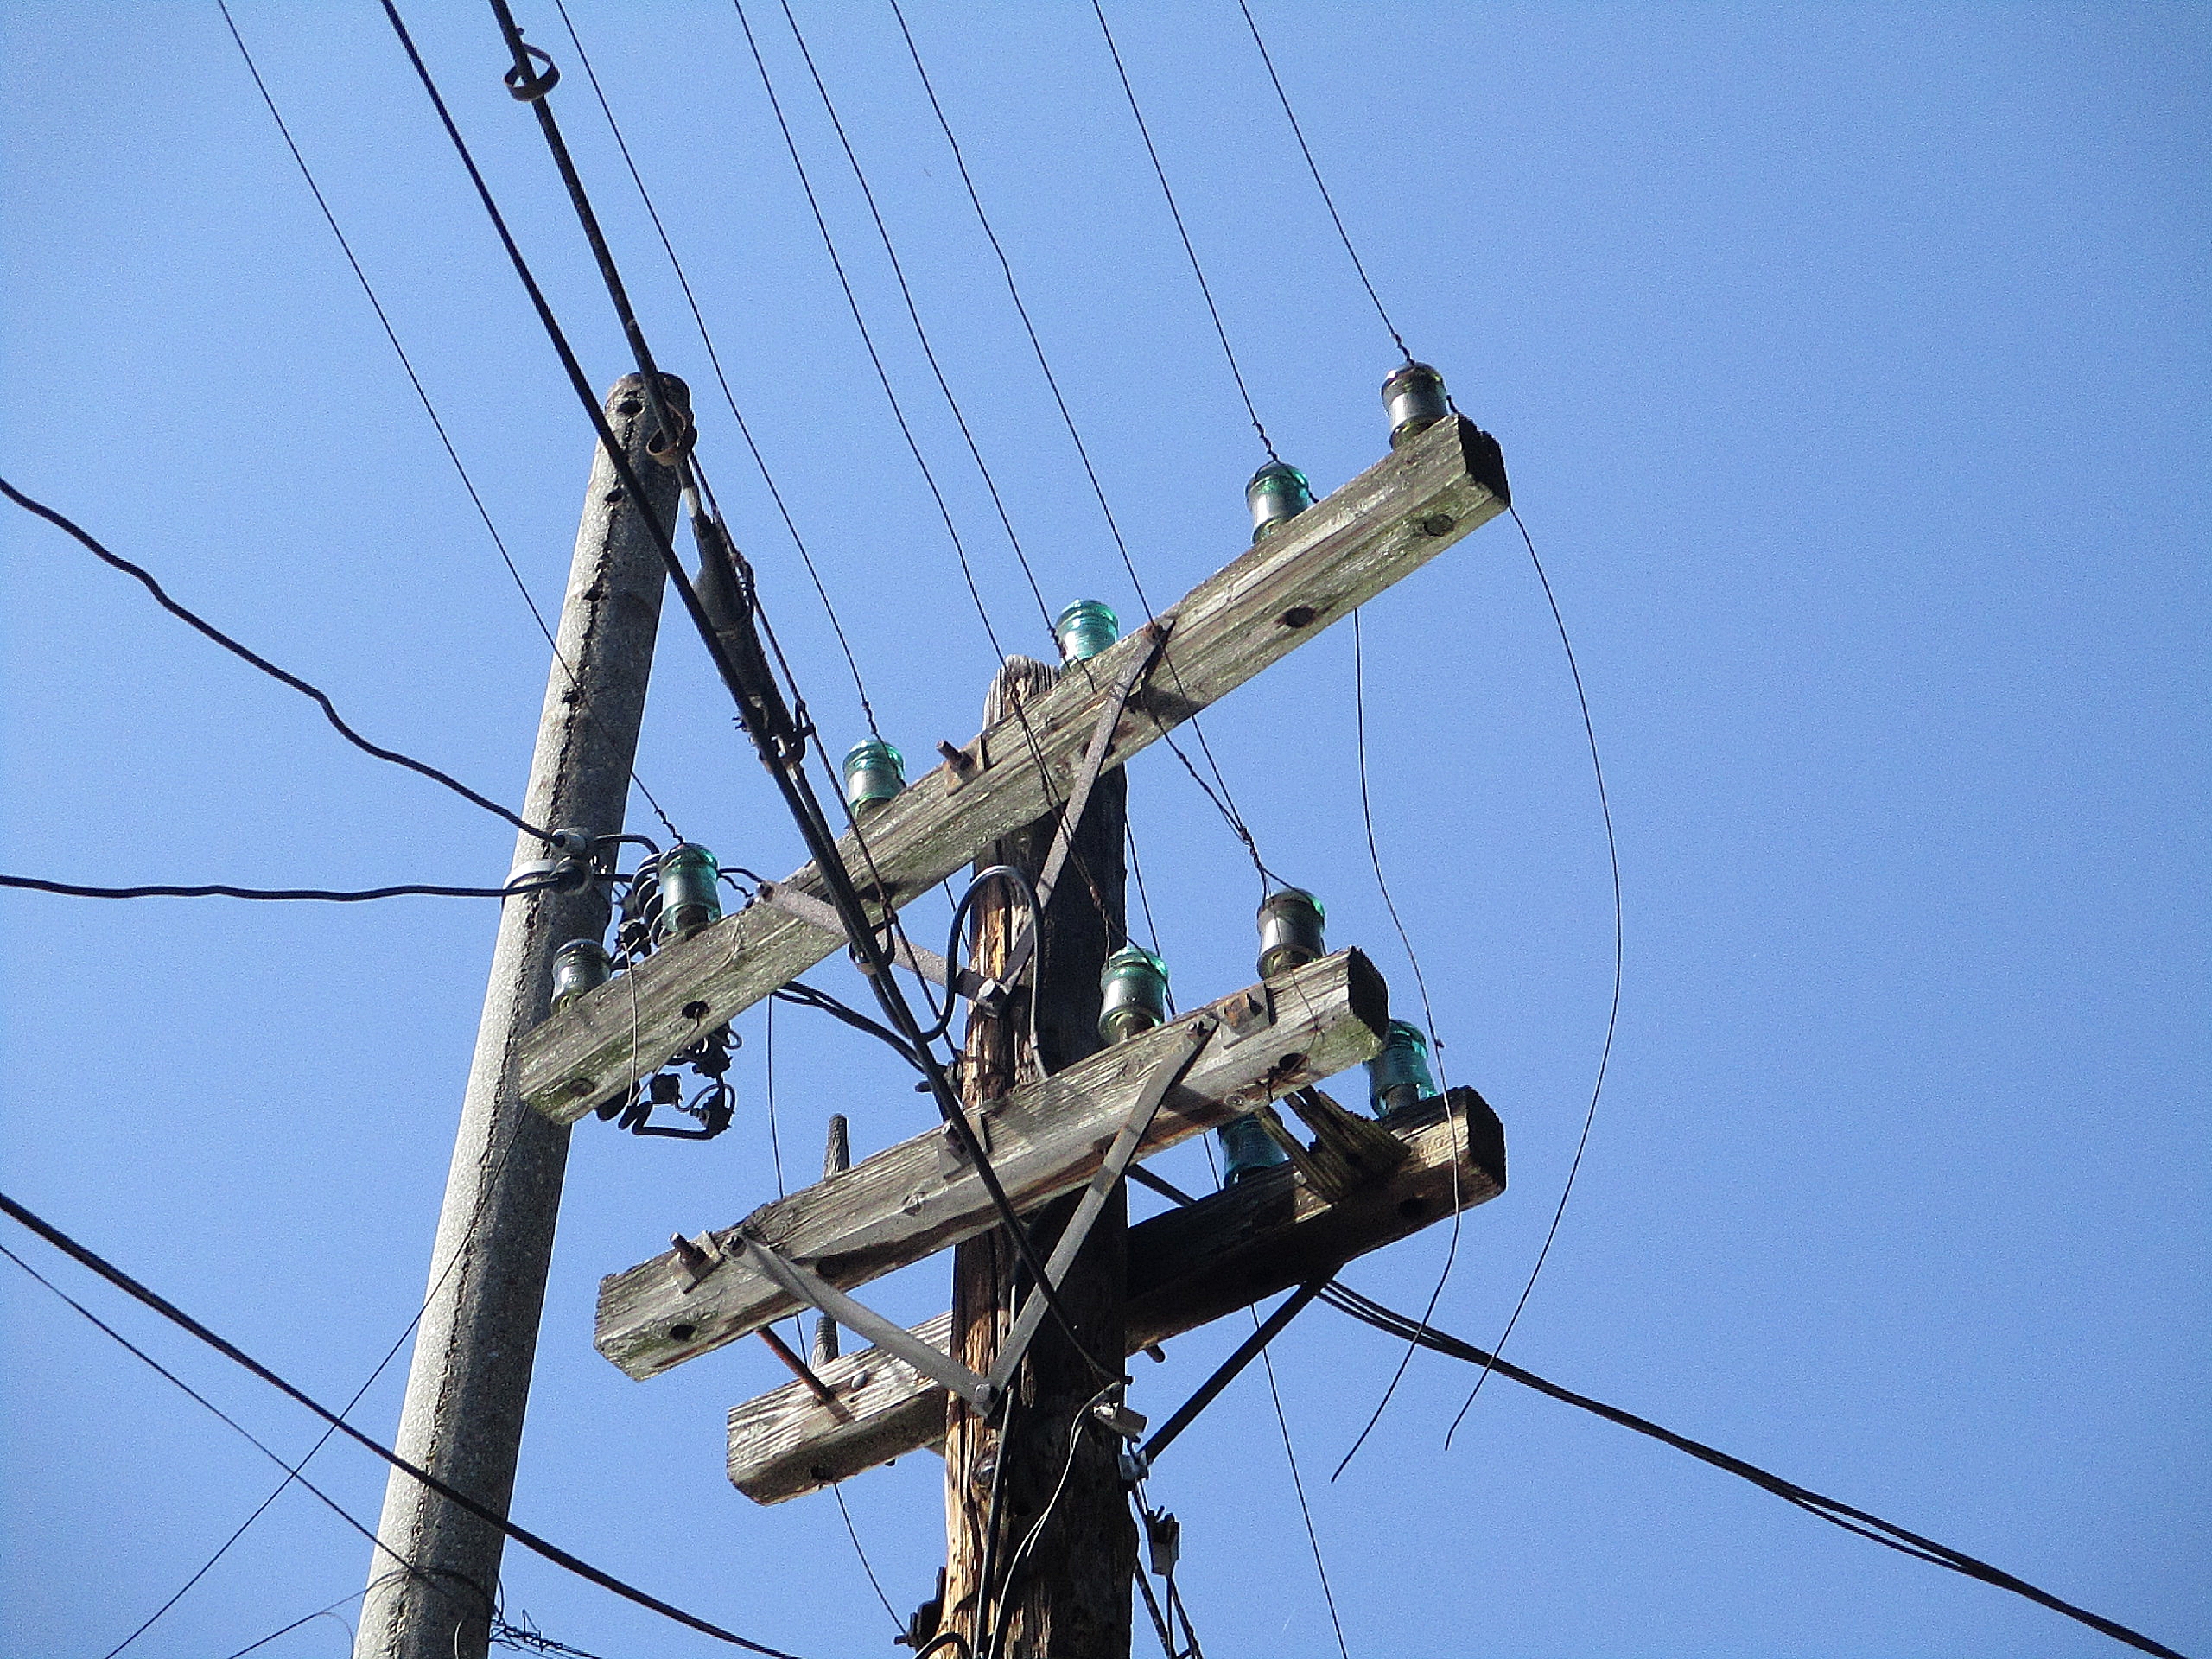
electricity pole, wooden, wood, old, overhead power line, electricity, electrical supply, wire, public utility, line, electrical wiring, sky, technology, lineman, cable